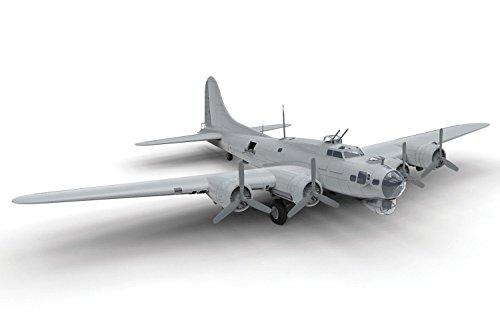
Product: Airfix Boeing B-17 Fortress MK.III (1:72 Scale) Model Kit
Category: Toys & Games | Hobbies | Models & Model Kits | Model Kits | Airplane & Jet Kits
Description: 1: 72nd scale WWII military aircraft plastic A08018 kit.
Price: $43.84